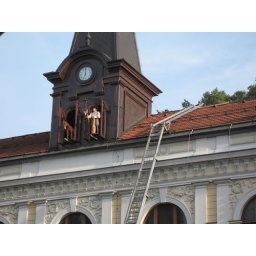
I suppose a poor version of the clock tower in Prague.